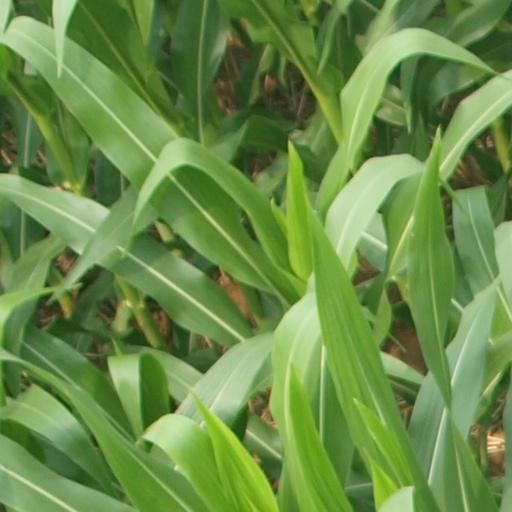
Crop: maize; corn